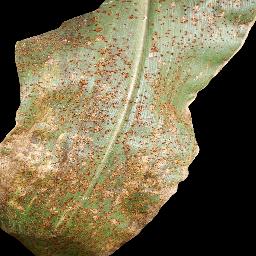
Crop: corn
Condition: (maize)_common_rust